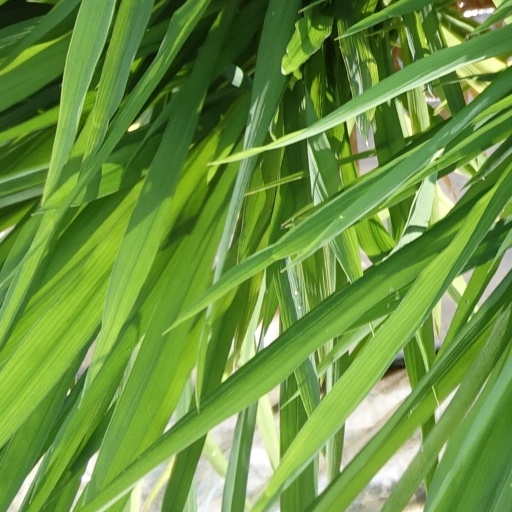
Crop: rice